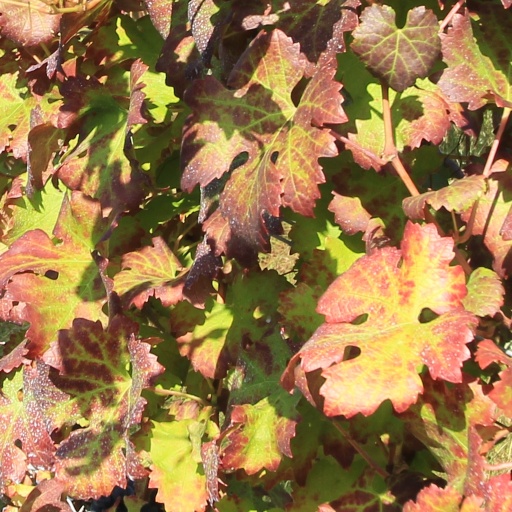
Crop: grape